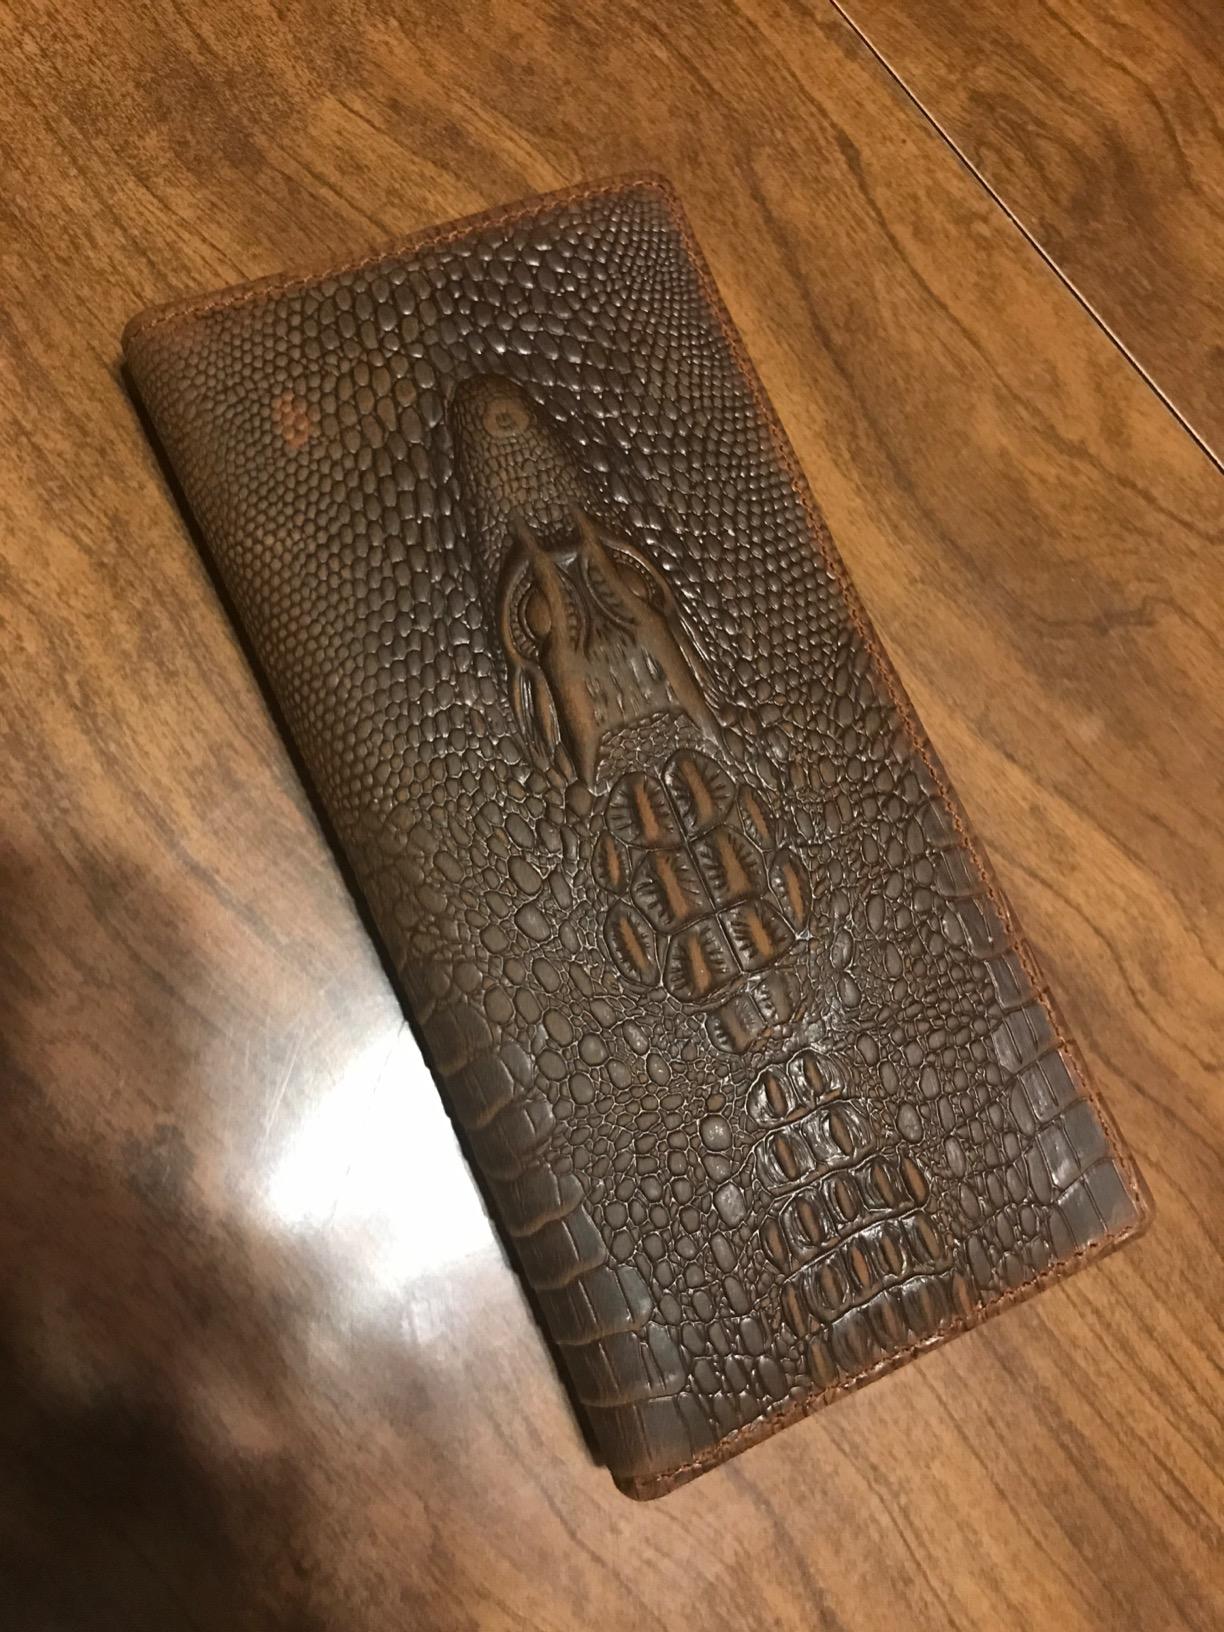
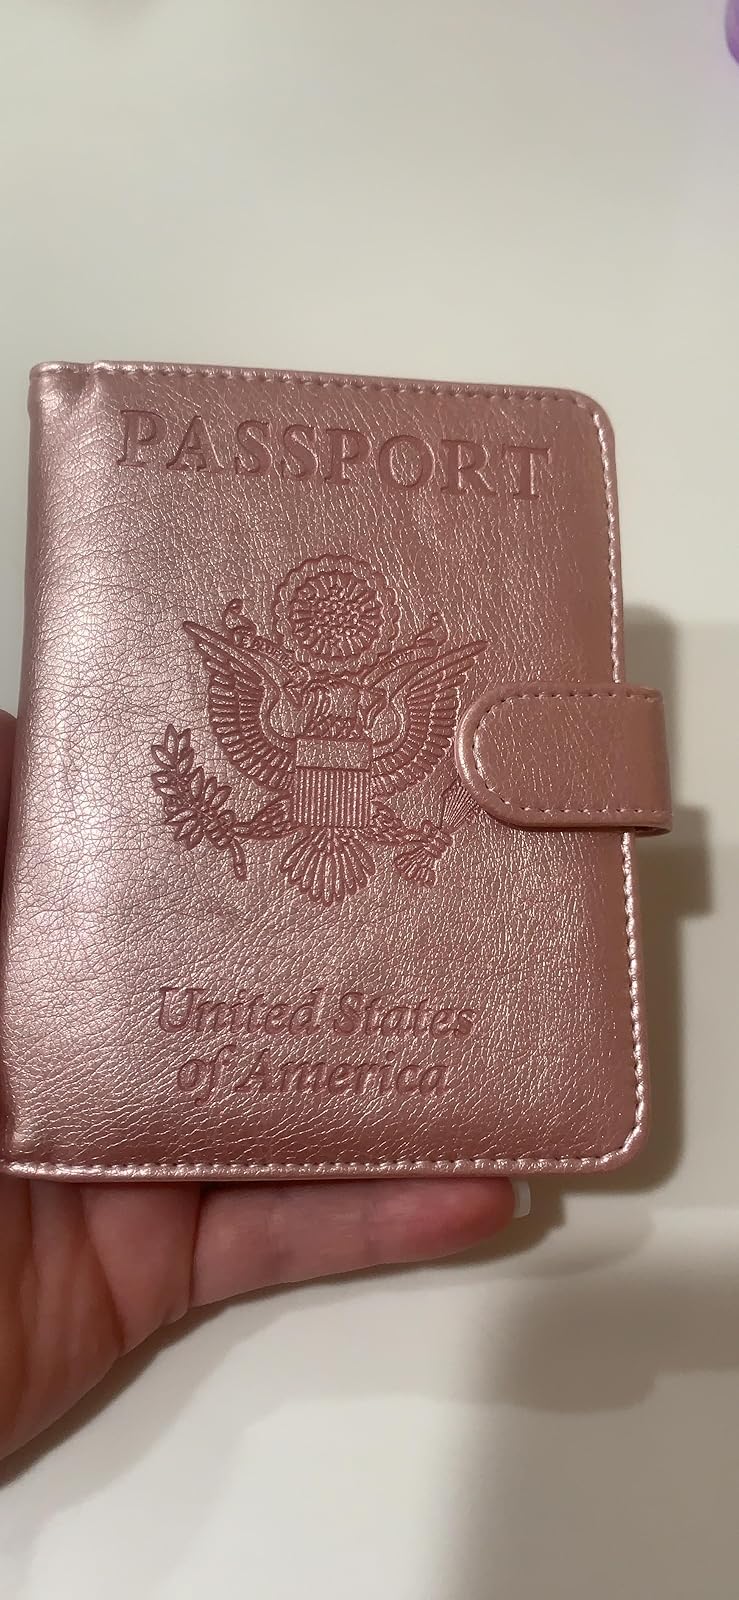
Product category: accessories_wallet
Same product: no